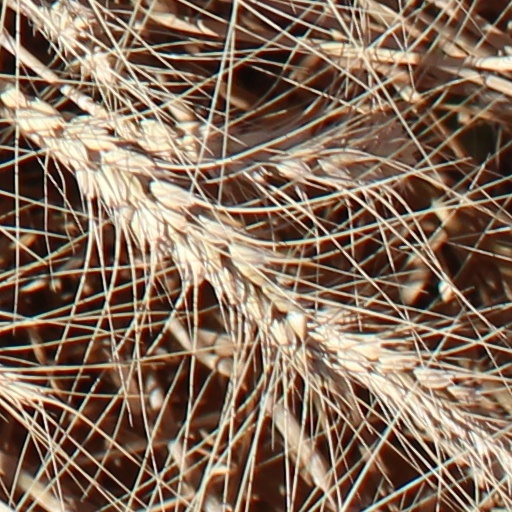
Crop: wheat